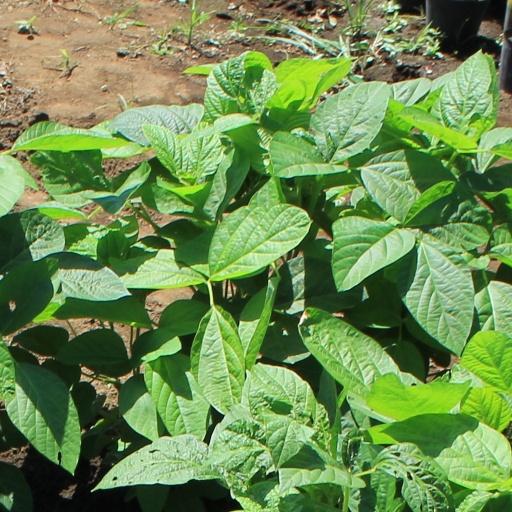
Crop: soybean